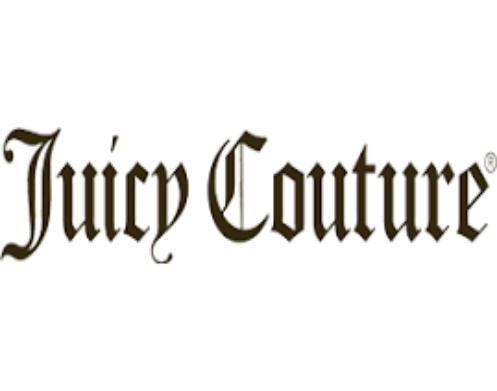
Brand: JUICY COUTURE
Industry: Necessities